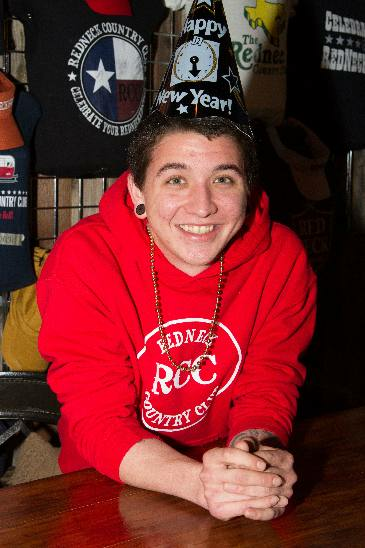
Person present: Yes